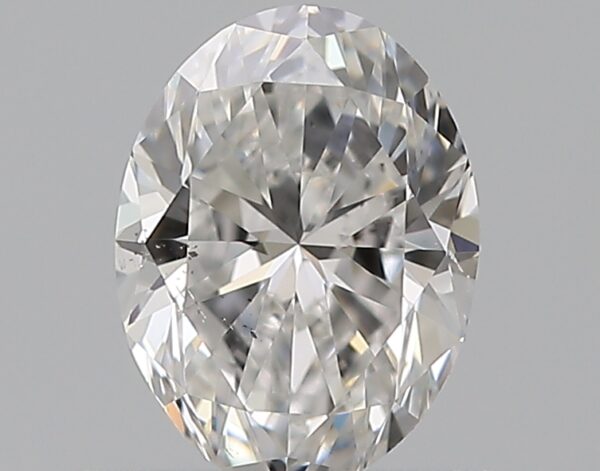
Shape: oval
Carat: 0.5
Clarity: SI1
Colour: E
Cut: VG
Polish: EX
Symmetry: VG
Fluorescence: F
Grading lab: GIA
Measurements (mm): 5.86 x 4.39 x 2.88